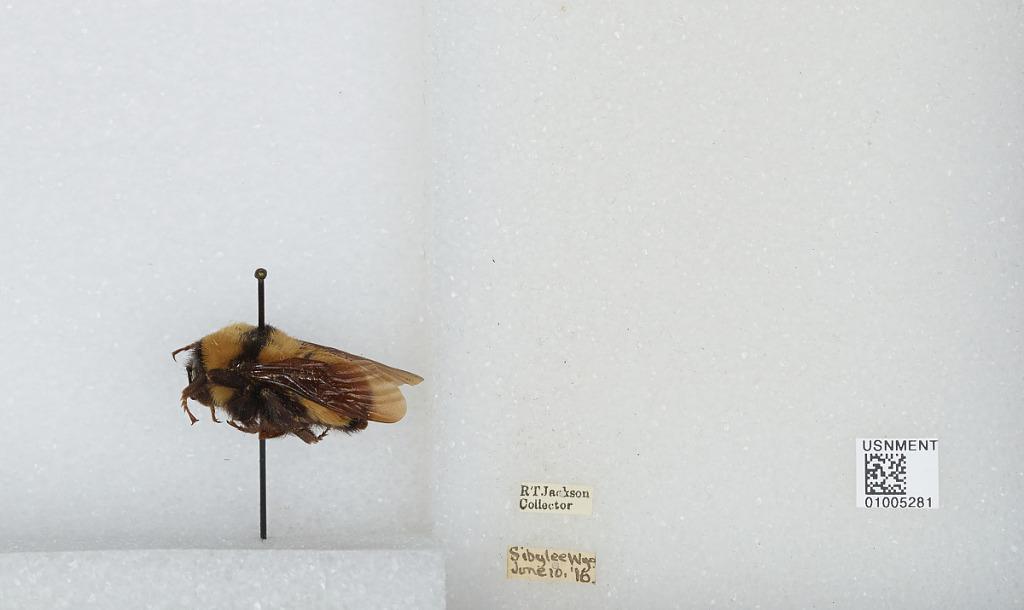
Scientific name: Bombus (Fervidobombus) fervidus fervidus (Fabricius)
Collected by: R. Jackson
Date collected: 1916-6-10
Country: United States
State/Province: Wyoming
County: Platte
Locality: Sibylee
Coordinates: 42.0817, -104.95